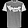
Label: T - shirt / top